Vera Brodsky Lawrence

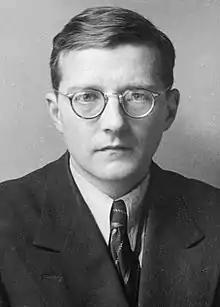
Brodsky Lawrence played the Western premiere of the Piano Sonata No. 2 by Dmitri Shostakovich in 1943.

CBS hired Brodsky Lawrence in 1938. On January 17, she played the first in a weekly series of recitals that were broadcast Monday afternoons. In 1939, she became the staff pianist for CBS. That same year she became the host of a new series of broadcast recitals that concentrated on modern and lesser-known compositions. She also played her own transcriptions of popular music, including "Caravan" by Juan Tizol and Duke Ellington. Her programs for these broadcasts included music by Chasins, Béla Bartók, Zoltán Kodály, Ernst von Dohnányi, Alec Templeton, and Stanley Bate.